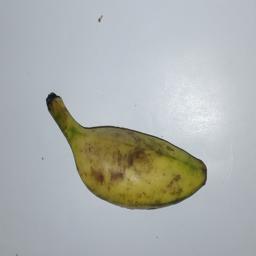
Banana variety: Champa Kola